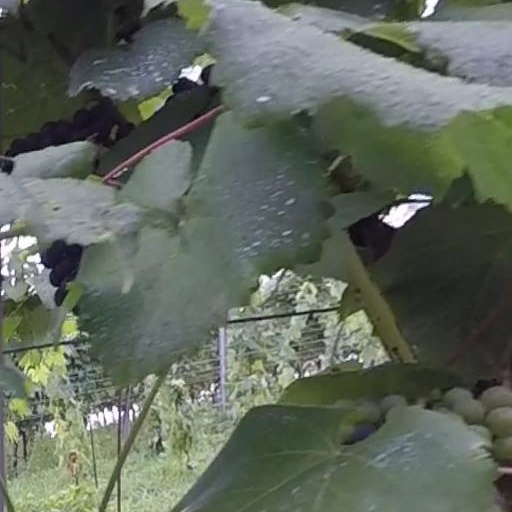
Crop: grape